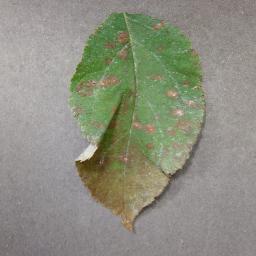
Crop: apple
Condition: cedar_rust